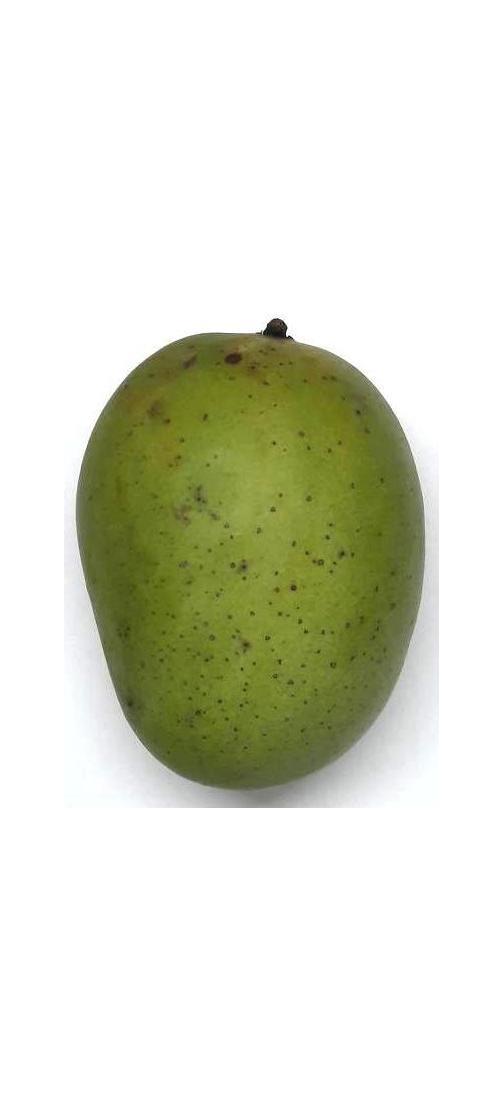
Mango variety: Langra